Jesper Who Herded the Hares

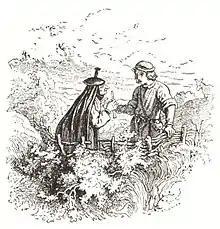
The old woman gives the youth the magical pipe. Woodcut for Bechstein's book, by Ludwig Richter (1853).

A king of a kingdom so small he could see every border from the towers on his castle, still was proud of it. Having a single daughter, he wished her to marry a man fit to be king. He declared that whoever brought him twelve of the finest pearls (to ensure the wooer was rich) and could perform certain tasks would marry her. Many princes and merchants brought the pearls but failed the tasks, and many tried false pearls and were turned away more quickly.